Manai Station

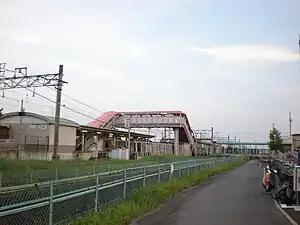
Manai Station in May 2009

Manai Station is served by the Meitetsu Komaki Line, and is located 7.8 kilometers from the starting point of the line at .